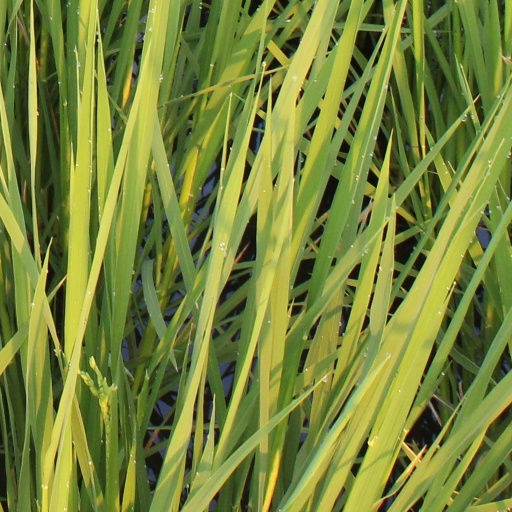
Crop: rice